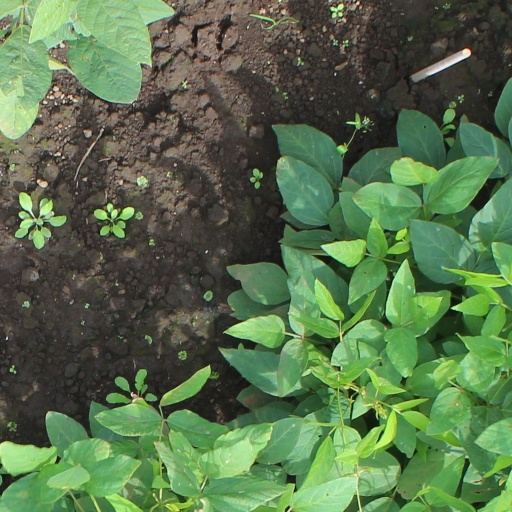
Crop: soybean